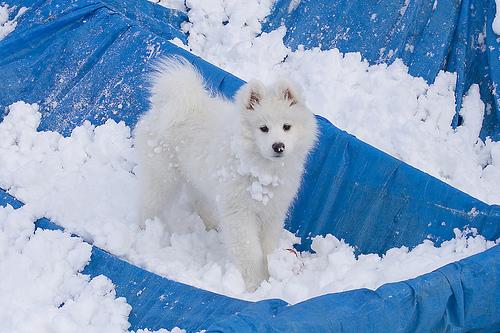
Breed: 2192-n000088-Samoyed